Manuel Ramos (football manager)

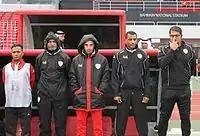
Manuel Ramos - Oman U-23

On 25 May 2014, along with his former head coach, Hamad Al-Azani he signed a two-year contract with Oman Football Association to be appointed as the assistant manager of Oman national under-23 football team. He helped the U-23 side secure the 3rd position in the 2015 GCC U-23 Championship winning 2–1 win over UAE U-23. He also helped his side secure the 2nd position in the 2016 AFC U-23 Championship qualification which was played in Muscat, Oman.